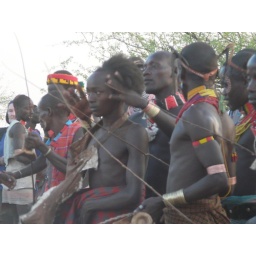
The boy who jumped over the bull